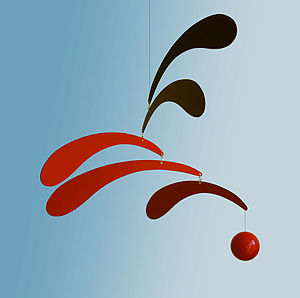
Uro (pyntegenstand)
en enkel moderne uro i Alexander Calder stil.
En uro er en pyntegenstand, som landalmuen tidligere hængte under loftet i hjemmet, og som var i vedvarende bevægelse på grund af luftstrømninger.